Tales of Innocence

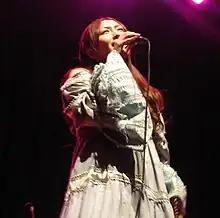
Singer-songwriter Kokia provided the theme songs for both "Tales of Innocence" and its remake "Innocence R". She drew inspiration from the game's content and themes.

The music for "Innocence" was composed by Kazuhiro Nakamura, who had previously worked on the "Time Crisis" and "Tekken" series. The tracks were arranged with the help of Taisuke Sawachika. For his work on the game, Nakamura chose a different style of music from that of Motoi Sakuraba, who had handled the majority of previous "Tales" titles: he used ethnic music to distinguish it from earlier games. For the battle music, he used Sakuraba's battle compositions as a reference while keeping to his own style. The remixed and additional music for "Innocence R" was again handled and composed by Nakamura.